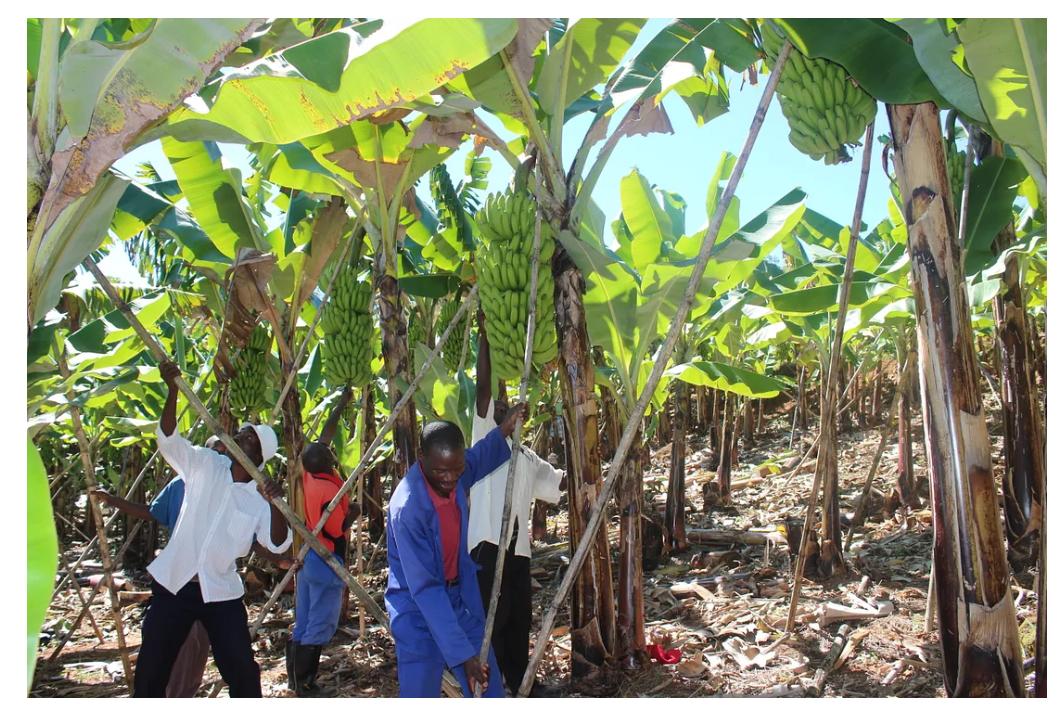
Jopo la watu walioshikilia miti wakifanya usaidizi katika migomba yenye mikungu ya ndizi zenye rangi ya kijani kibichi, ikiashiria ni eneo litumikalo kwa ajili ya uzalishaji wa zao hilo la biashara.